Jacob Gildor

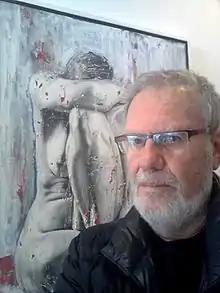
Gildor in 2014

Jacob Gildor (Hebrew: יעקב גילדור; born 1948) is an Israeli artist, representative of the Surrealist movement in Israeli art and of the group of "Second Generation" of Holocaust survivors artists. He is a professional art advisor and consultant at Montefiore Auction House, Tel Aviv and MacDougall's Fine Art Auctions, London.